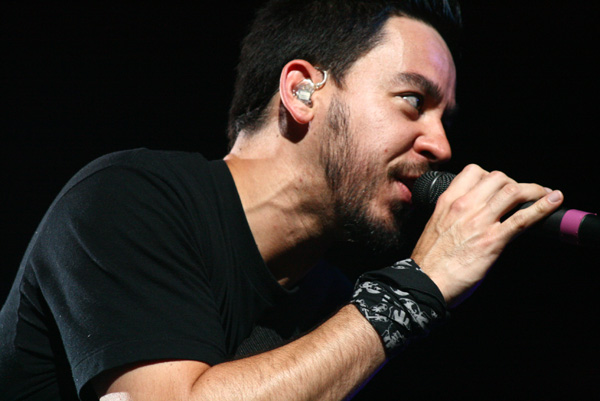
ฟอร์ตไมเนอร์

| name = ฟอร์ตไมเนอร์
| image = Mike Shinoda 4.jpg
| caption = ไมค์ ชิโนะดะ หัวหน้าวงฟอร์ตไมเนอร์
| image_size = 200
| background = solo_singer
| origin = ลอสแอนเจลิส รัฐแคลิฟอร์เนีย สหรัฐอเมริกา
| genre = อัลเทอร์เนทีฟฮิปฮอป, แร็ปร็อก
| years_active = พ.ศ. 2547 – พ.ศ. 2549พ.ศ. 2558 – ปัจจุบัน
| label = Machine Shop RecordingsWarner Bros. Records
| associated_acts = ลิงคินพาร์กสไตลส์ออฟบียอนด์
ฟอร์ตไมเนอร์ () เป็นไซด์โปรเจกต์แนวฮิปฮอปของไมค์ ชิโนะดะ ผู้ที่รู้จักกันดีในฐานะนักร้องแร็ป มือจังหวะกีตาร์ มือคีย์บอร์ด และโปรดิวเซอร์ของวงดนตรีร็อกชาวอเมริกัน ลิงคินพาร์ก ไมค์ได้เปิดตัวอัลบั้มเดี่ยวชุดแรกของฟอร์ตไมเนอร์ "เดอะไรซิงไทด์" (The Rising Tied) ออกจำหน่ายในวันที่ 22 พฤศจิกายน พ.ศ. 2548 เพลง "Where'd You Go (Fort Minor song)|Where'd You Go" ซึ่งเป็นซิงเกิลที่สี่ของอัลบั้มนี้ เป็นเพลงที่ผลักดันให้ฟอร์ตไมเนอร์เป็นที่รู้จัก และเข้าสู่อันดับ 4 ในชาร์ตบิลบอร์ดฮอต 100|"บิลบอร์ด"ฮอต 100
== ประวัติ ==
== ผลงาน ==
=== อัลบั้ม ===
|class="wikitable"
!rowspan="2" width="2"|ปี
!rowspan="2" width="250"|ชื่ออัลบั้ม
!colspan="8"|อันดับสูงสุดในชาร์ต
|-
!style="width:3em;font-size:80%"|Billboard 200|US
!style="width:3em;font-size:80%"|Austria|AUT
!style="width:3em;font-size:80%"|France|FRA
!style="width:3em;font-size:80%"|Germany|GER
!style="width:3em;font-size:80%"|Netherlands|NLD
!style="width:3em;font-size:80%"|New Zealand|NZ
!style="width:3em;font-size:80%"|Switzerland|SWI
!style="width:3em;font-size:80%"|UK Albums Chart|UK
|-
|rowspan="1"|2005
|"เดอะไรซิงไทด์|The Rising Tied"
*ออกจำหน่าย: 22 พฤศจิกายน พ.ศ. 2548
*ค่ายเพลง: Machine Shop / Warner Bros. Records
|align="center"| 51
|align="center"| 37
|align="center"| 151
|align="center"| 25
|align="center"| 79
|align="center"| 22
|align="center"| 42
|align="center"| 142
|
=== มิกซ์เทป ===
* 2005: "Fort Minor Sampler Mixtape"
* 2005: "Fort Minor: We Major"
=== อีพี ===
* 2006: "Sessions@AOL"
* 2006: "Fort Minor Militia EP"
=== อัลบั้มเพลงบรรเลง ===
* 2005: "Instrumental Album: The Rising Tied"
=== ซิงเกิล ===
| class="wikitable plainrowheaders" style="text-align:center;"
|+ รายชื่อซิงเกิล แสดงอันดับสูงสุดในชาร์ต การรับรองระดับยอดจำหน่าย ปีที่ออกจำหน่าย และชื่ออัลบั้ม
! scope="col" rowspan="2" style="width:20em;" | ชื่อซิงเกิล
! scope="col" rowspan="2" | ปี
! scope="col" colspan="10" | อันดับสูงสุดในชาร์ต
! scope="col" rowspan="2" style="width:12em;" | การรับรองระดับ
! scope="col" rowspan="2" style="width:12em;" | อัลบั้ม
|-
!style="width:3em;font-size:90%;"|Billboard Hot 100|US
!style="width:3em;font-size:90%;"|ARIA Charts|AUS
!style="width:3em;font-size:90%;"|Ö3 Austria Top 40|AUT
!style="width:3em;font-size:90%;"|The Official Finnish Charts|FIN
!style="width:3em;font-size:90%;"|Syndicat National de l'Édition Phonographique|FRA
!style="width:3em;font-size:90%;"|Media Control Charts|GERPeak chart positions for singles in Germany:
* "Believe Me":
* "Where'd You Go":
!style="width:3em;font-size:90%;"|MegaCharts#Single Top 100|NLD
!style="width:3em;font-size:90%;"|Recording Industry Association of New Zealand|NZ
!style="width:3em;font-size:90%;"|Switzerland|SWI
!style="width:3em;font-size:90%;"| UK Singles Chart|UK
|-
! scope="row" |"Petrified"
|rowspan="3"|2005
| — || — || — || — || — || — || — || — || — || —
|
|rowspan="4"|"The Rising Tied"
|-
!scope="row"|"Remember the Name"(ร่วมกับ Styles of Beyond)
| 66 || — || — || — || — || — || — || — || — || —
|
* สมาคมผู้ประกอบกิจการเพลงของสหรัฐอเมริกา|RIAA: ทองคำขาว
|-
!scope="row"|"Believe Me"
(ร่วมกับ Eric "Bobo" Correa|Eric Bobo และ Styles of Beyond)
| — || 43 || 47 || 5 || — || 29 || 58 || — || — || 92
|
|-
!scope="row"|"Where'd You Go"(ร่วมกับ Skylar Grey|Holly Brook และ Jonah Matranga)
|rowspan="2"|2006
| 4 || 41 || 29 || 8 || 24 || 18 || 15 || 14 || 62 || —
|
* RIAA: ทองคำขาว
|-
! scope="row" |"S.C.O.M. / Dolla / Get It / Spraypaint & Ink Pens (Promo CD)"("S.C.O.M." ดำเนินการโดย Ryu ร่วมกับ Juelz Santana และ Celph Titled / "Dolla" ดำเนินการโดย Fort Minor ร่วมกับ Styles of Beyond / Get It" ดำเนินการโดย Styles of Beyond / "Spraypaint & Inkpens" ดำเนินการโดย Ghostface Killah ร่วมกับ Mike Shinoda และ Lupe Fiasco)
| — || — || — || — || — || — || — || — || — || —
|
| |"Fort Minor: We Major"
|-
|colspan="14" style="font-size:90%"| "—" หมายถึง ผลงานที่ไม่ติดชาร์ต หรือไม่ได้ออกจำหน่ายในภูมิภาคนั้น
|
=== แทร็กพิเศษ ===
=== มิวสิกวิดีโอ ===
== อ้างอิง ==
== แหล่งข้อมูลอื่น ==
* เว็บไซด์อย่างเป็นทางการของฟอร์ตไมเนอร์
หมวดหมู่:กลุ่มดนตรีฮิปฮอปสัญชาติอเมริกัน
หมวดหมู่:บุคคลจากลอสแอนเจลิส
หมวดหมู่:ลิงคินพาร์ก
หมวดหมู่:ศิลปินสังกัดวอร์เนอร์บราเธอร์สเรเคิดส์
หมวดหมู่:กลุ่มดนตรีที่ก่อตั้งในปี พ.ศ. 2547